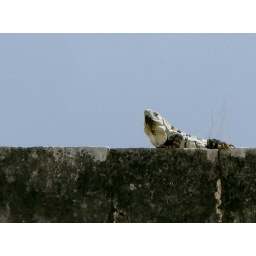
Iguana holding court over ball field